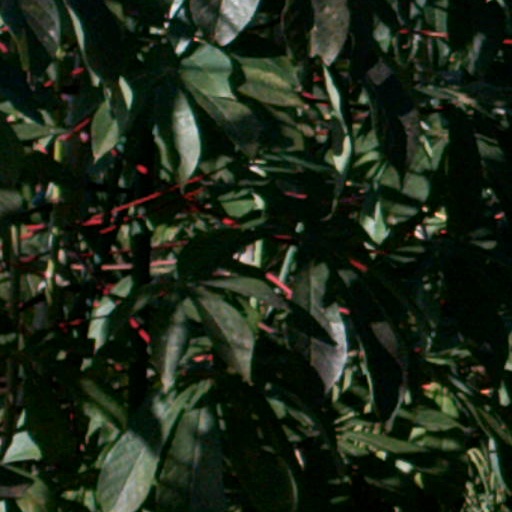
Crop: cassava